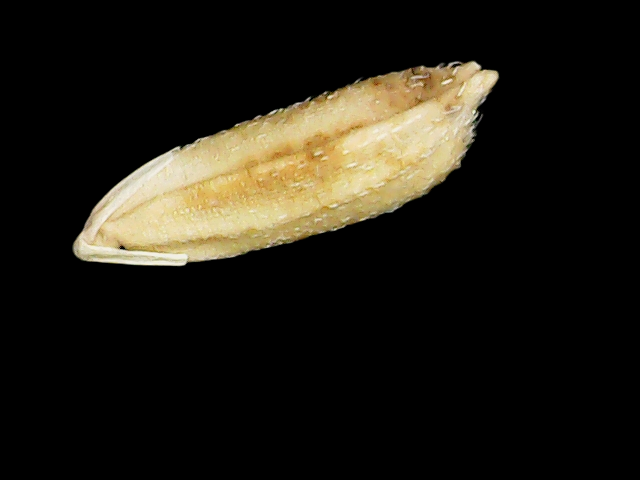
Rice variety: Bd51